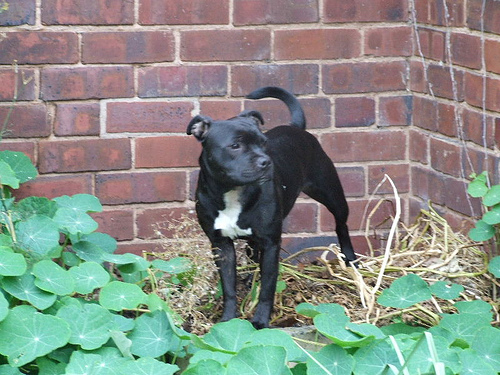
Animal: dog
Breed: staffordshire_bull_terrier